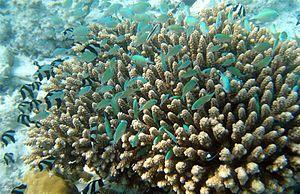
Des demoiselles bleu-vert (Chromis viridis en fr ) se cachant dans les coraux. Sur la gauche quelques demoiselles à queue blanche (Dascyllus aruanus en fr ).